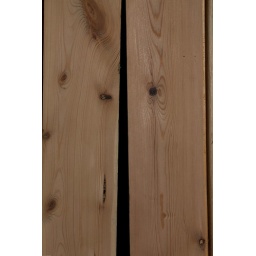
Repairs being carried out on a timber kitchen table belonging to Gavin and Shell, by my Dad